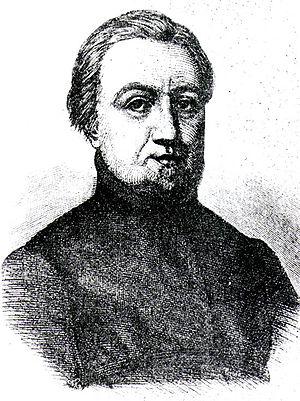
Bohuslav Balbín, né le 3 décembre 1621 à Königgrätz et décédé le 28 novembre 1688 à Prague était prêtre jésuite bohémien, littérateur, historien, patriote et grand défenseur de la langue tchèque.